Messerschmitt Me 163 Komet

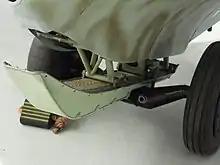
Landing skid of a Messerschmitt Me 163B shown extended for takeoff, with the take-off dolly attached.

In December 1941, work on an upgraded design began. A simplified construction format for the airframe was deemed necessary, as the Me 163A version was not truly optimized for large-scale production. The result was the Me 163B subtype that had the desired, more mass-producible fuselage, wing panel, retractable landing skid and tailwheel designs with the previously mentioned unsprung dolly takeoff gear, and a generally one-piece conical nose for the forward fuselage which could incorporate a turbine for supplementary electrical power while in flight, as well as a one-piece, perimeter frame-only hinged canopy for ease of production.